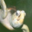
Label: turtle